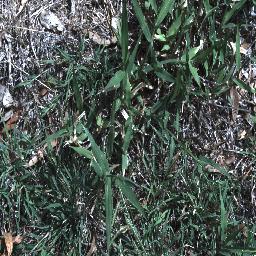
Label: negative